BYD Auto

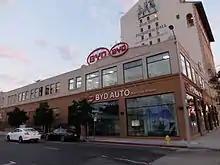
BYD Auto former US headquarters in Los Angeles, California in 2015

BYD introduced its first vehicle equipped with the Blade battery, the BYD Han large sedan, in early 2020. The Han went on sale in July 2020 with an option of plug-in hybrid electric (Han DM) and battery electric (Han EV) variants. The range-topping variant of the Han EV was claimed to be the fastest electric car in China, while the DM version was the fastest hybrid sedan.